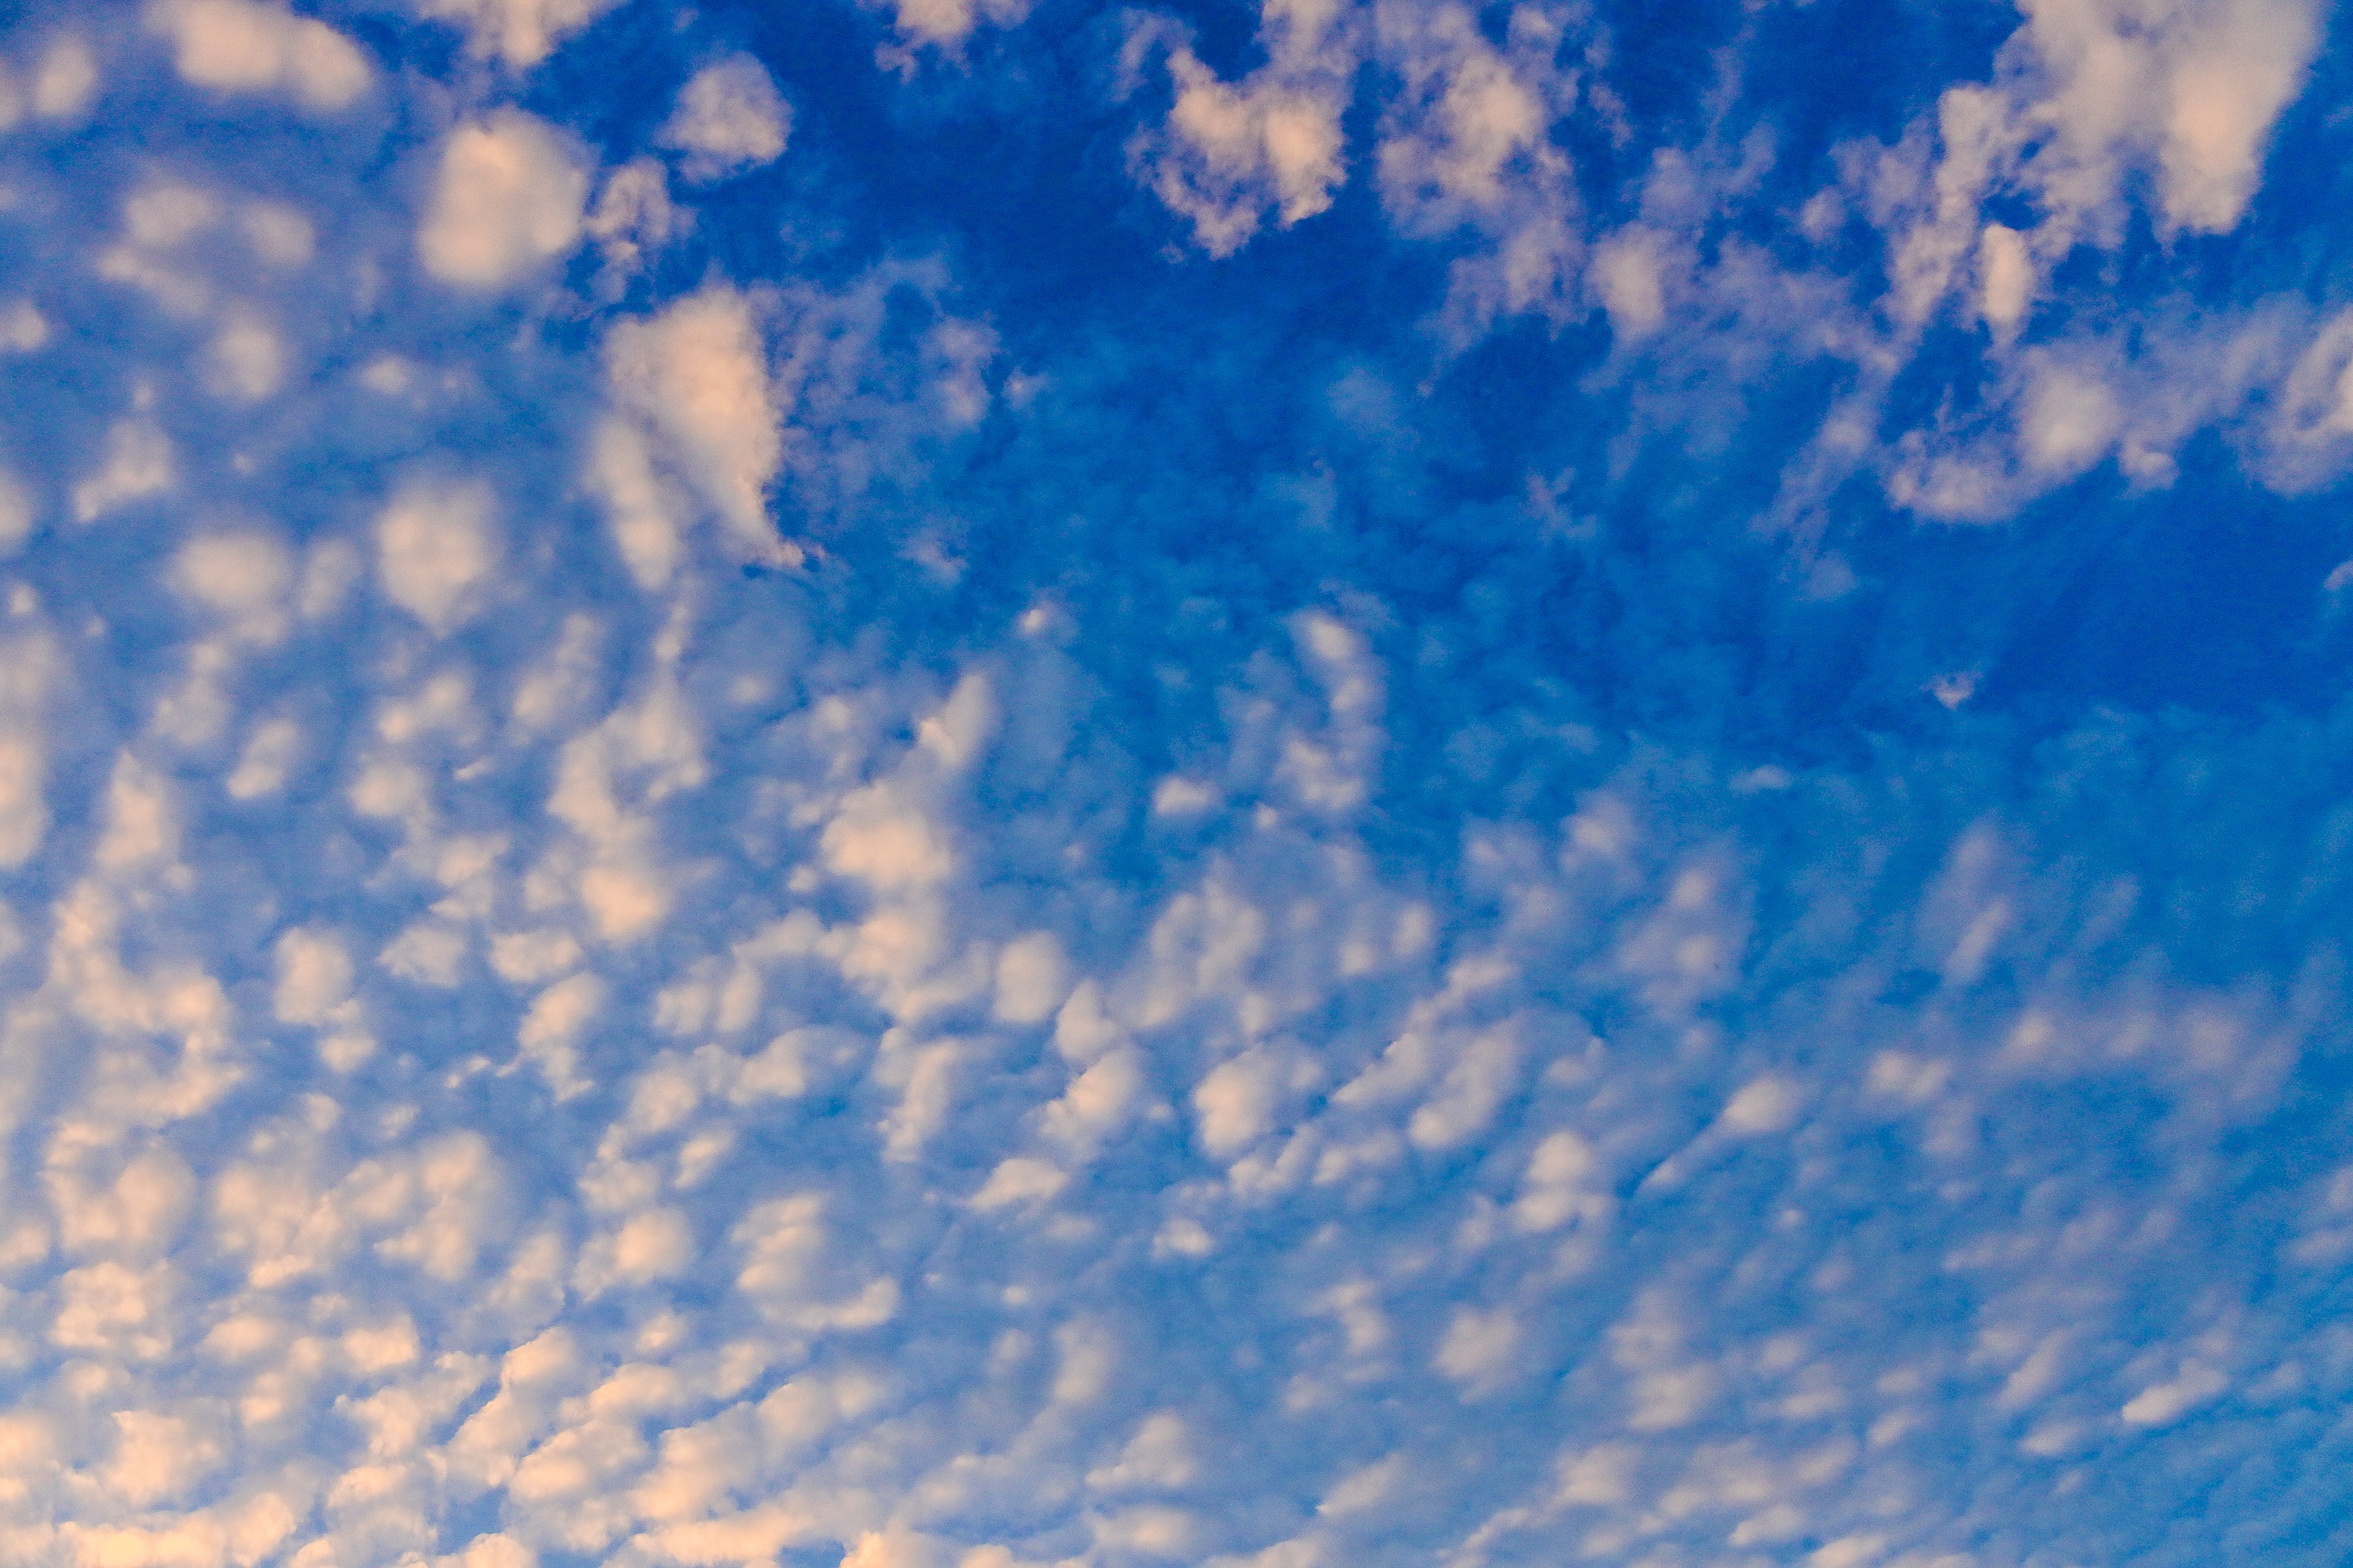
amazing, beams, beautiful, cloud, color, colorful, dark, dramatic, dusk, energy, fantasy, flash, fluffy, glow, glowing, gorgeous, heaven, high, hope, illuminated, landscape, light, nature, power, rays, religion, religious, shine, sky, skylight, skyline, space, spirit, spiritual, storm, stratosphere, sun, sunbeam, sunlight, sunset, tranquil, twilight, vibrant, view, weather, white, wind, yellow, blue, daytime, atmosphere, meteorological phenomenon, azure, cumulus, pattern, electric blue